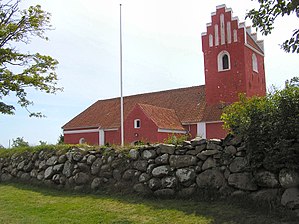
Vesterø Søndre Kirke
Vesterø Søndre Kirke
Vesterø Søndre Kirke er en kirke beliggende et stykke uden for byen Vesterø på øen Læsø i Kattegat. Kor og skib er opført i 1250 af munke fra Vitskøl Kloster af gule og røde munkesten, en stor del af murværket er skalmuret i nyere tid. Kirken er i romansk byggestil, rødkalket og med et tårn i gotisk stil. Kirken er udsmykket med kalkmalerier og tre kirkeskibe, der hænger ned fra loftet. Et tilmuret rundbuevindue ses i østgavlen. Tårnet er opført i sengotisk tid men er blevet omdannet flere gange. Våbenhuset er opført i 1885 af Frits Uldall. Bygningen blev hovedistandsat i 1947-48.